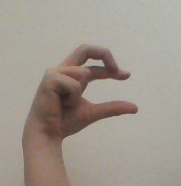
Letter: thal